Geothermal activity

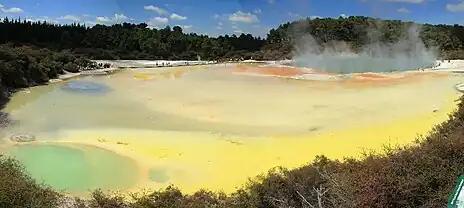
A crystal-clear pool with a bright yellow bottom. Where the water is deeper the bottom seems more green or blue. In the background, where the water of the first pool turns red, there is a raised rim surrounding a smaller bright-blue pool, which steams heavily. The pools have white beaches and are surrounded by a pine forest

Fumaroles, or volcanic vents, are holes in the ground from which volcanic vapors and gases escape to the atmosphere. Geothermally active areas are often located over an active magma chamber, which constantly releases hot gases that travel to the surface through cavities in the rock. Where these cavities reach the surface they form fumaroles. Areas where these vents are concentrated are known as Fumarole fields. Fumaroles tend to form concentrated deposits of sulfuric minerals, which fall out of suspension when the volcanic gases cool to the air.